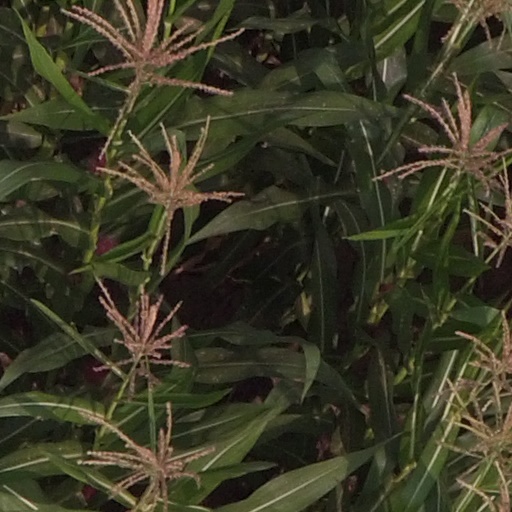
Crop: maize; corn